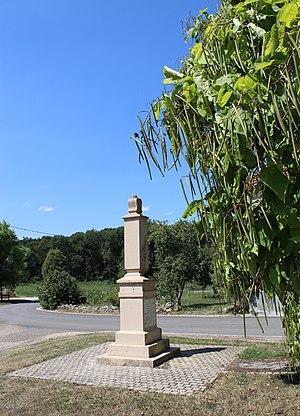
Le monument aux Morts.
Arsans est une commune française située dans le département de la Haute-Saône en région Bourgogne-Franche-Comté.